Royal Ontario Museum

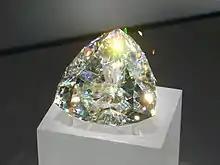
The world's largest faceted cerussite, the Light of the Desert, on display at the Teck Suite of Galleries

The natural history galleries are all gathered on the second floor of the museum, containing collections and examples of various specimens such as bats, birds and dinosaurs.